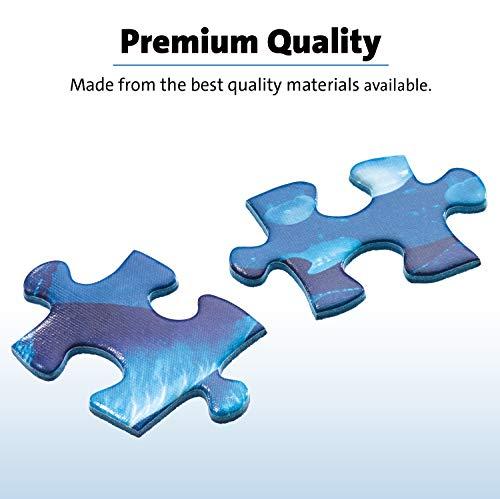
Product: Ravensburger New Neighbors 60 Piece Jigsaw Puzzle for Kids – Every Piece is Unique, Pieces Fit Together Perfectly
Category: Toys & Games | Puzzles | Jigsaw Puzzles
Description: Great Condition.
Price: $7.76
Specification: ProductDimensions:10.8x7.5x1.5inches|ItemWeight:9.1ounces|ShippingWeight:9.1ounces|DomesticShipping:ItemcanbeshippedwithinU.S.|InternationalShipping:Thisitemisnoteligibleforinternationalshipping.LearnMore|ASIN:B06XBR5YML|Itemmodelnumber:09625|Manufacturerrecommendedage:4-6years